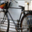
Label: bicycle